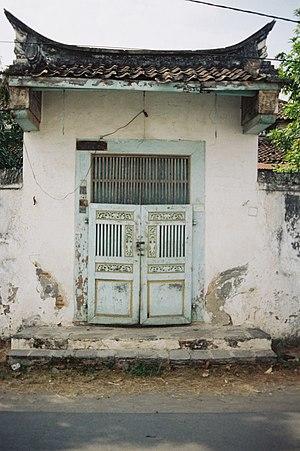
Lasem est une ville d'Indonésie sur la côte nord de la province de Java central, dans le kabupaten de Rembang. Elle est située à 13 km à l'est du chef-lieu du kabupaten.